Kolo (dance)

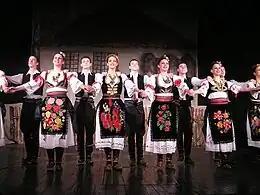
Serbian kolo from Šumadija

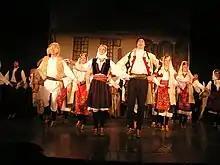
Serbian kolo from Timok

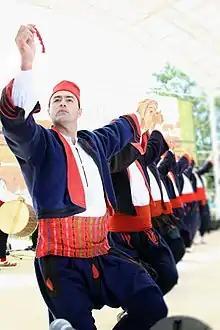
Serbian kolo from Vranje

Kolo is a South Slavic circle dance, found under this name in Bosnia and Herzegovina, Croatia, and Serbia. It is inscribed on the UNESCO List of Intangible Cultural Heritage for Serbia. The meaning of the Slavic word “kolo” is “circle”, “wheel” and it is used and common in all Slavic languages.